India Hicks

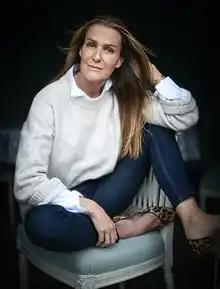

India Amanda Caroline Hicks (born 5 September 1967) is a British designer, writer, businesswoman and former fashion model. After graduating from the New England School of Photography, Hicks became an interior designer and a model for Ralph Lauren, among others. She moved to the Bahamas in 1996, where she published books, promoted home and beauty products, and introduced a line of jewellery. Hicks travels frequently to disaster sites in her role with the non-profit organisation Global Empowerment Mission. A daughter of Lady Pamela Hicks, she is a maternal descendant of the House of Mountbatten and a relative of the British royal family.